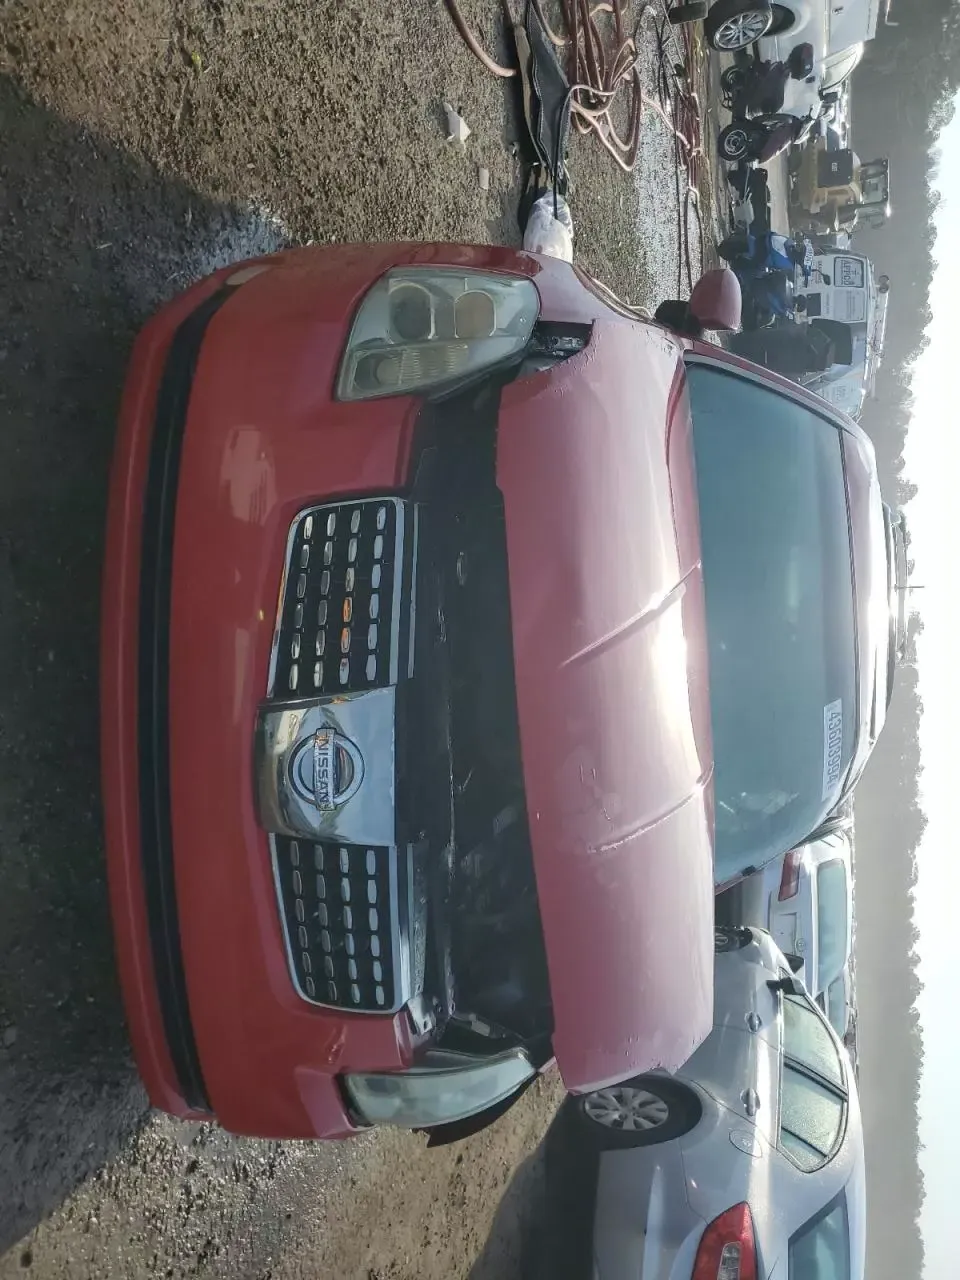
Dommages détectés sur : capot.
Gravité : mineur